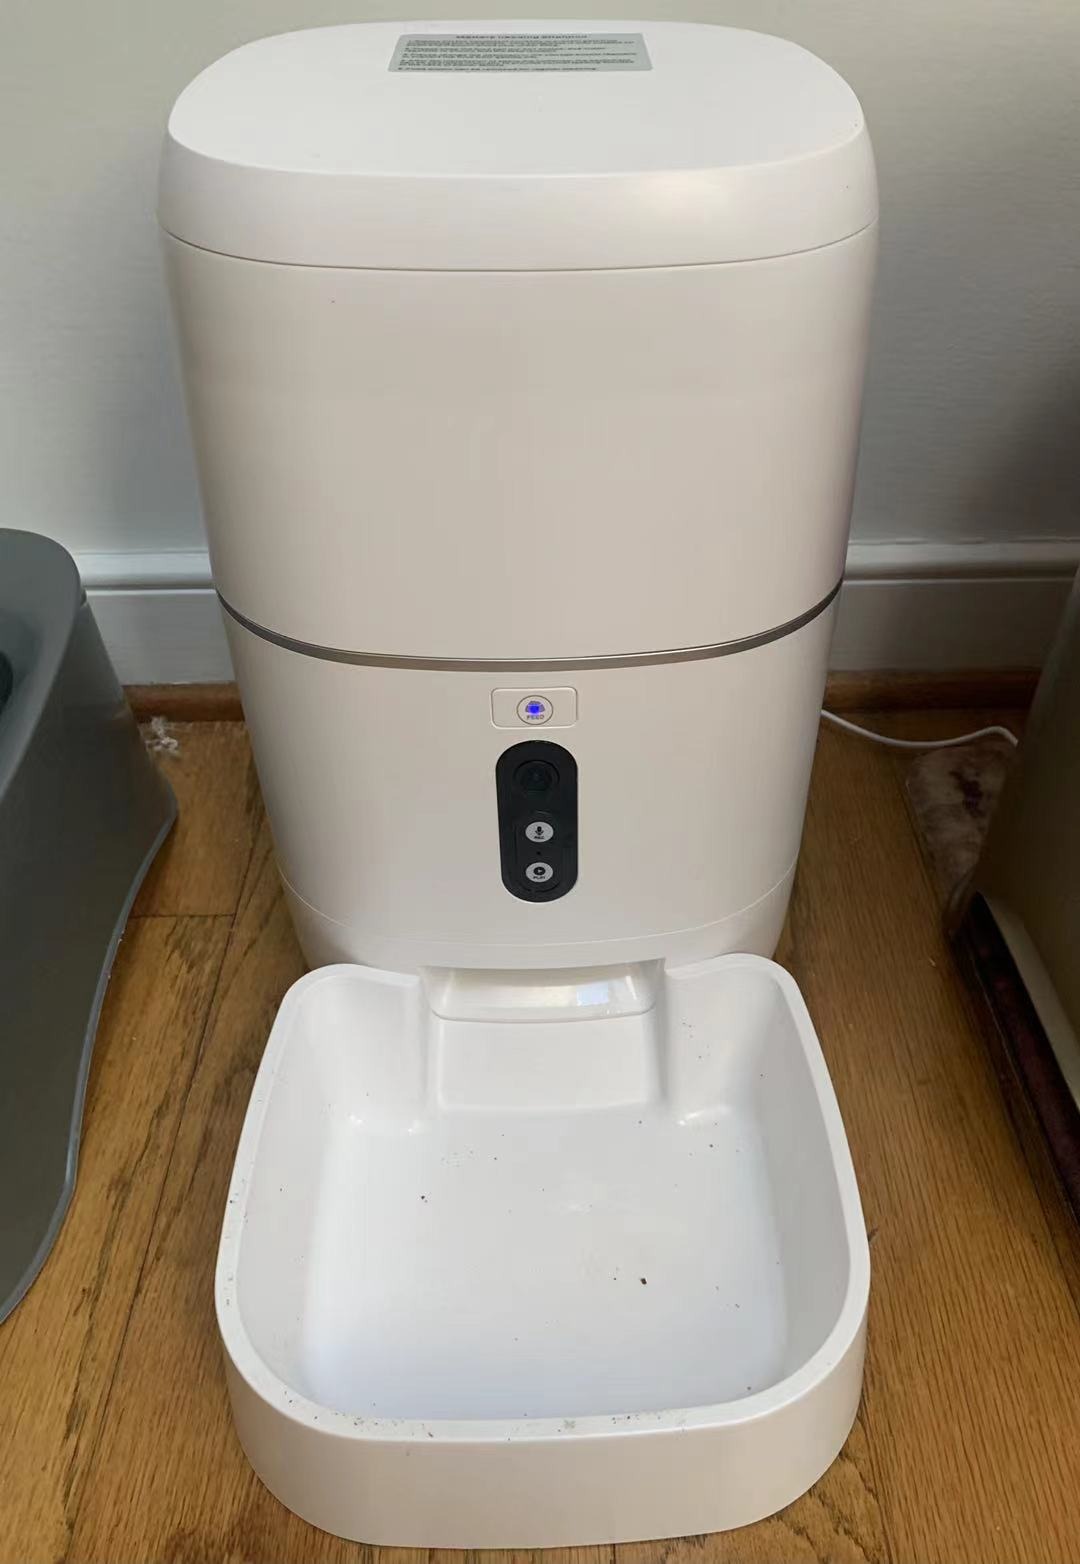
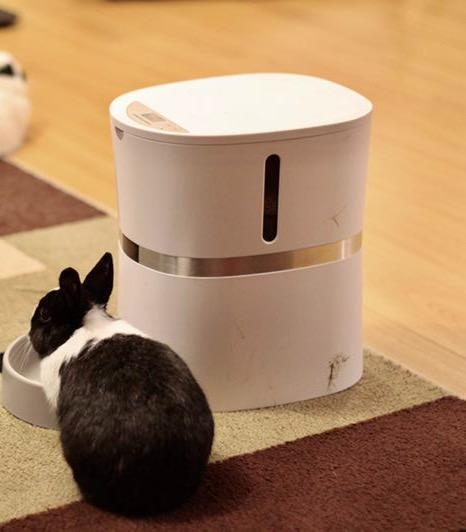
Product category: items_feeder
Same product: no